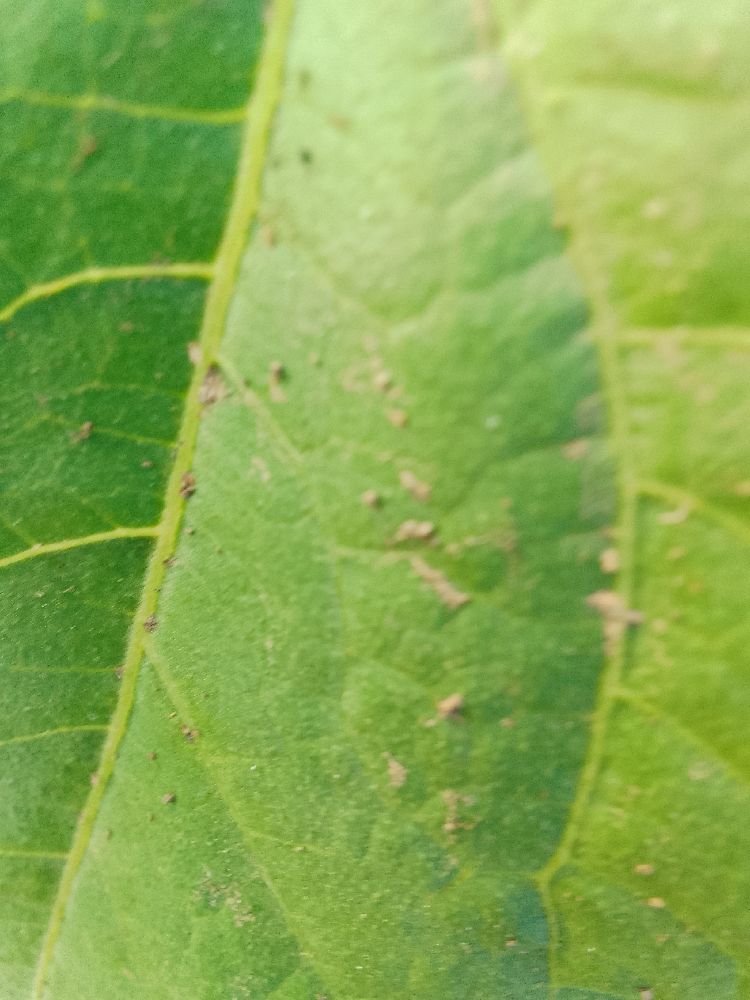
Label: healthy